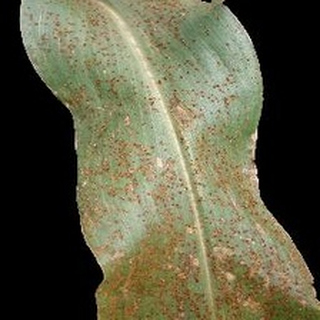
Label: corn_common_rust